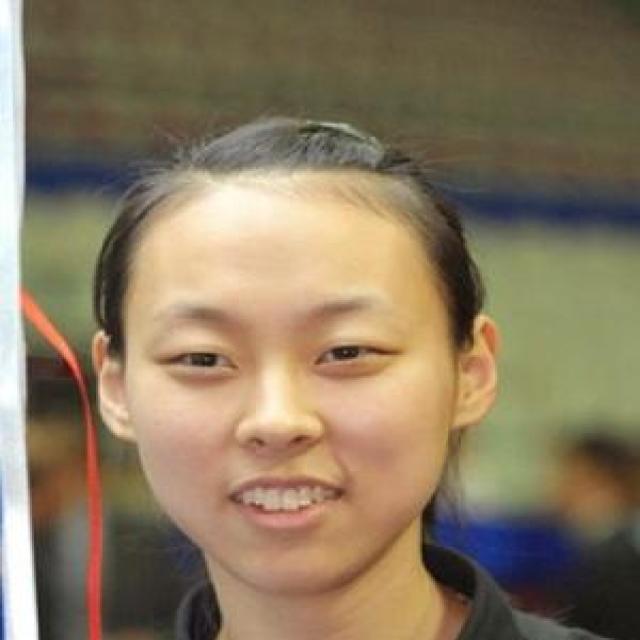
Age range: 13-20